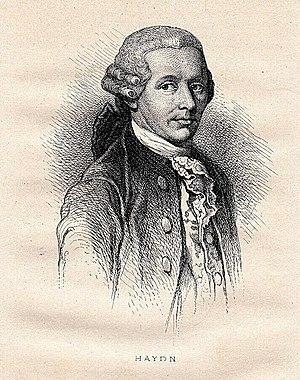
Eau-forte dimensions toute la feuille 26x15 centimètres. Franz Joseph Haydn — il n'utilisait jamais son premier prénom —, né à Rohrau sur la Leitha en Basse-Autriche, le 31 mars 1732 et mort à Vienne le 31 mai 1809, est un compositeur autrichien. Il incarne le classicisme viennois au même titre que Mozart et Beethoven, les trois compositeurs étant regroupés par la postérité sous le vocable de «
Joseph Haydn — il n'utilisait jamais son premier prénom —, né à Rohrau sur la Leitha en Basse-Autriche, le 31 mars 1732 et mort à Vienne le 31 mai 1809, est un compositeur autrichien. Il incarne le classicisme viennois au même titre que Mozart et Beethoven, les trois compositeurs étant regroupés par la postérité sous le vocable de « trinité classique viennoise ».